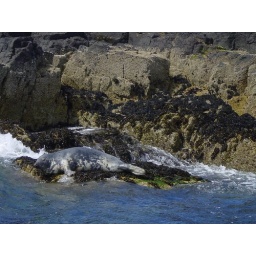
On a trip out to the Farne Islands. The boat was very near the rocks so people could see the seals.